Tigers in India

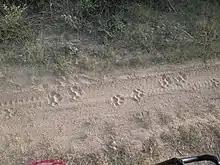
Tiger pugmarks on a dirt road

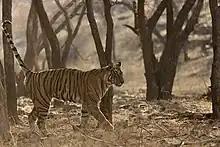
Tiger scent marking its territory

Tigers have the potential to expand its population rapidly. A female tiger attains sexual maturity at the age of three and can produce litters of usually 2 or 3 but up to 6 or 7 fast growing cubs after a gestation of only three and a half months. If all the newborns in litter die, the female tiger can give birth to the next litter within five months. Juvenile mortality rate is high among the tigers with about 50% cubs not surviving till the second year. Cubs remain with their mothers up to the age of two. Male tigers become sexually active after the age of four. At the most, lifespan of a tiger may reach up to 20 years.